Mortiis

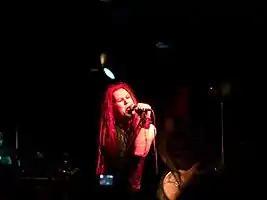
Mortiis live at the Voodoo Lounge, 2007

Mortiis is an electronic band from Notodden, Norway fronted by Håvard Ellefsen, who is also known as the namesake of the band. The name is a misspelling of the word "mortis", which is the pronunciation used by the band. Mortiis started as the solo project of Ellefsen as a means to convey a story. This aspect was lost over time and Mortiis slowly formed into a band. Ellefsen previously played bass in the black metal band Emperor (1991–1992), prior to forming this project in 1993. The time he spent in his previous band laid the groundworks for mixing black metal elements with various electronic genres, with these being touched upon across each "era" of the band.